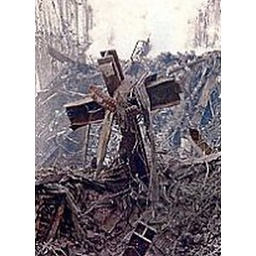
the steel cross , how it landed in the rubble at ground zero.